Sinai and Palestine campaign

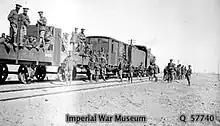
1/11th County of London Battalion London Regiment, 162nd Brigade, 54th (East Anglian) Division halted during the journey from Suez to Kantara

By the end of January both sides were carrying out heavy air attacks; the German and Ottoman pilots dropping bombs on the stores depot at the main base at El Arish, and Nos. 1 and 14 Squadrons regularly retaliating on Beersheba, Weli Sheikh Nuran, and Ramleh. The Germans were also bombing the Egyptian Labour Corps and delaying the building of the railway now near El Burj halfway between El Arish and Rafa with the wire road nearly at Sheikh Zowaiid. As a consequence on 3 February, Major General Chauvel was forced to order the cessation of Allied bombing in the hope that retaliations would also cease, so that the work on the rail line and pipeline could continue. The pipeline reached El Arish on 5 February.